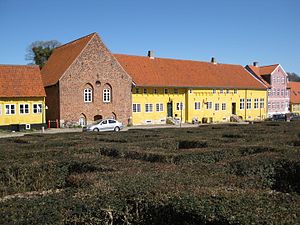
Fredede bygninger i Kalundborg Kommune
Bispegaarden i Kalundborg.
Denne liste over fredede bygninger i Kalundborg Kommune viser alle fredede bygninger i Kalundborg Kommune, bortset fra kirker. Listen bygger på data fra Kulturarvsstyrelsen.